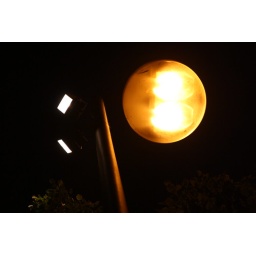
street lamp in front of the U.S. general consulate in munich